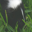
Label: skunk